3, Triq ix-Xatt

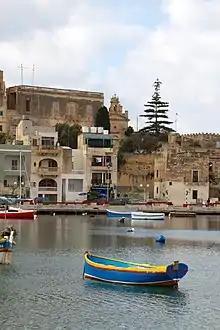
The last building on the right, fronted by the marina

The first group of houses in Marsaskala were constructed around the mid-19th century, during the Crown Colony of Malta, and some were built to be used for the primary sector such as fishing, but also for leisure. Other working activities involved farming and collecting salt from pans at the sea shore. The most prominent buildings were those next to the shore. Some of these houses were used almost only for summer. These houses were generally small with plenty of space in front and behind.